Gerardo Sánchez García

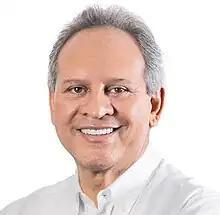

Gerardo Sánchez García (born 1 October 1960) is a Mexican politician affiliated with the PRI. He currently serves as Senator of the LXII Legislature of the Mexican Congress. He also served as Deputy during the LXI Legislature, as well as the municipal president of Salvatierra, Guanajuato.